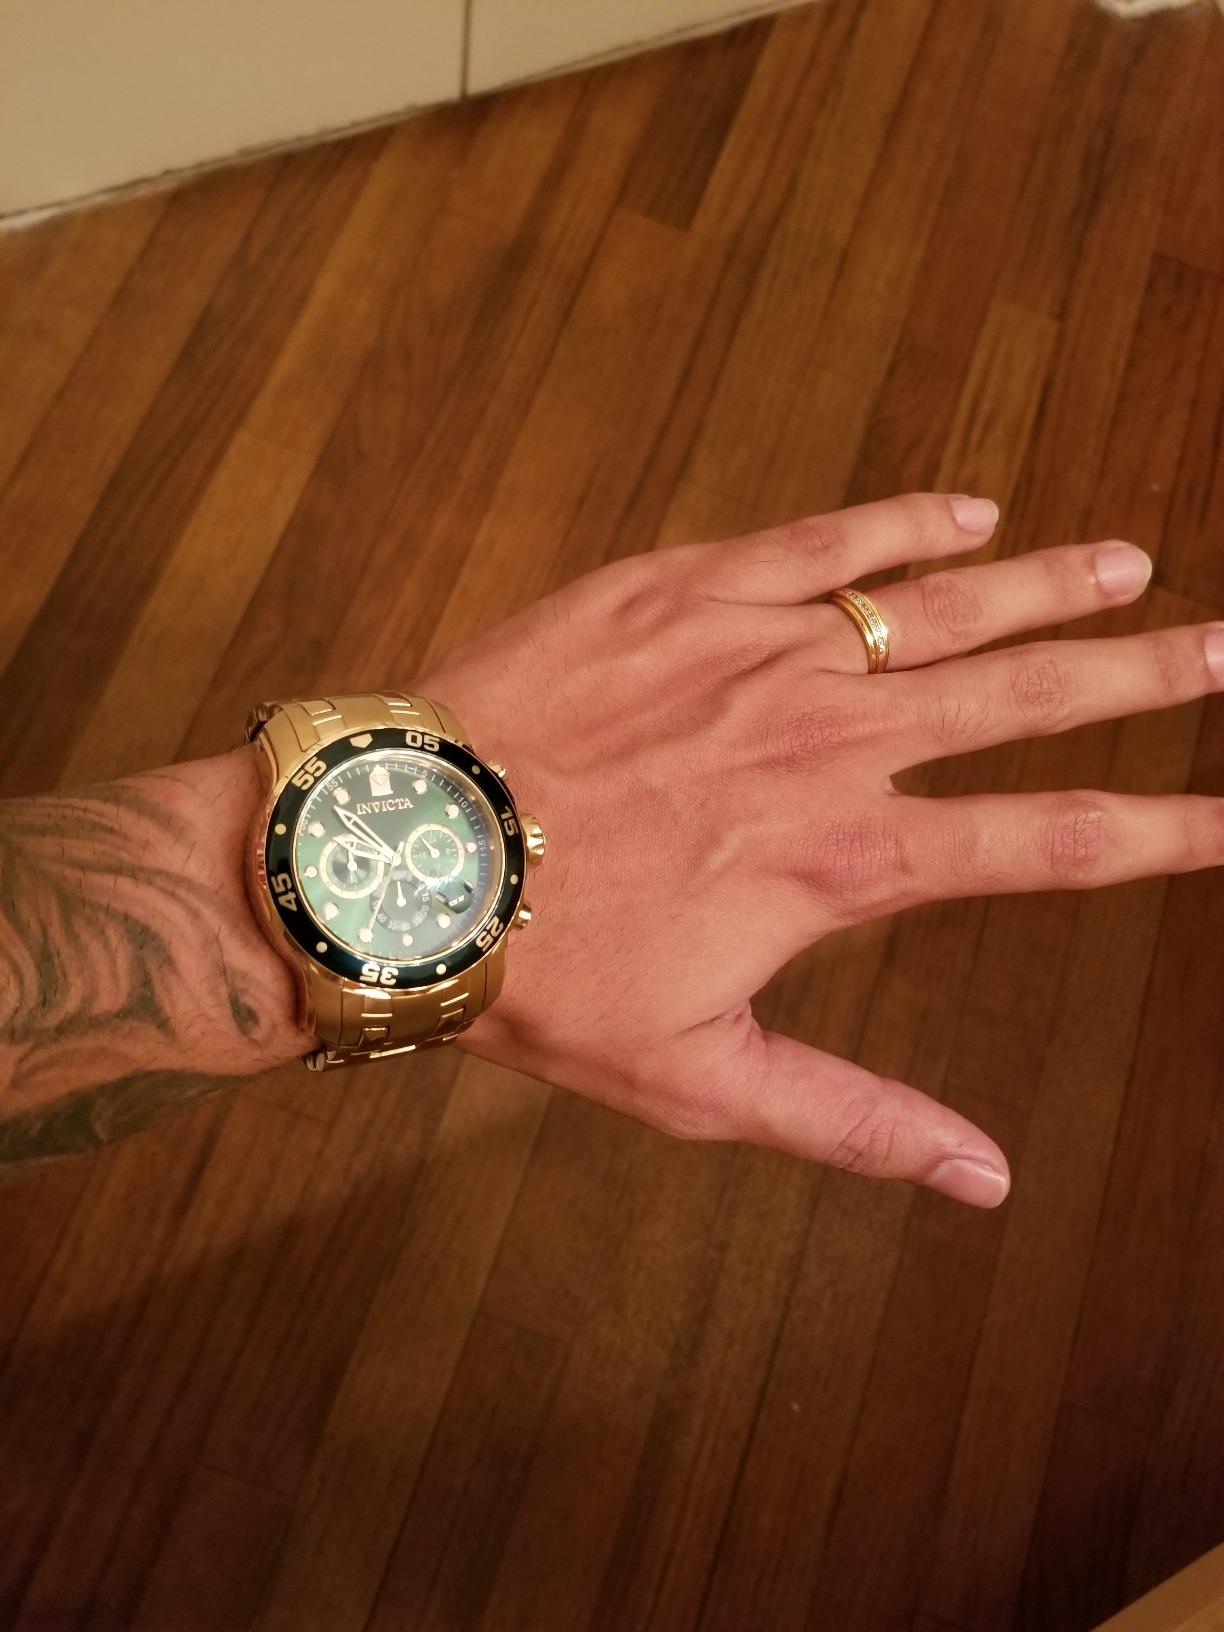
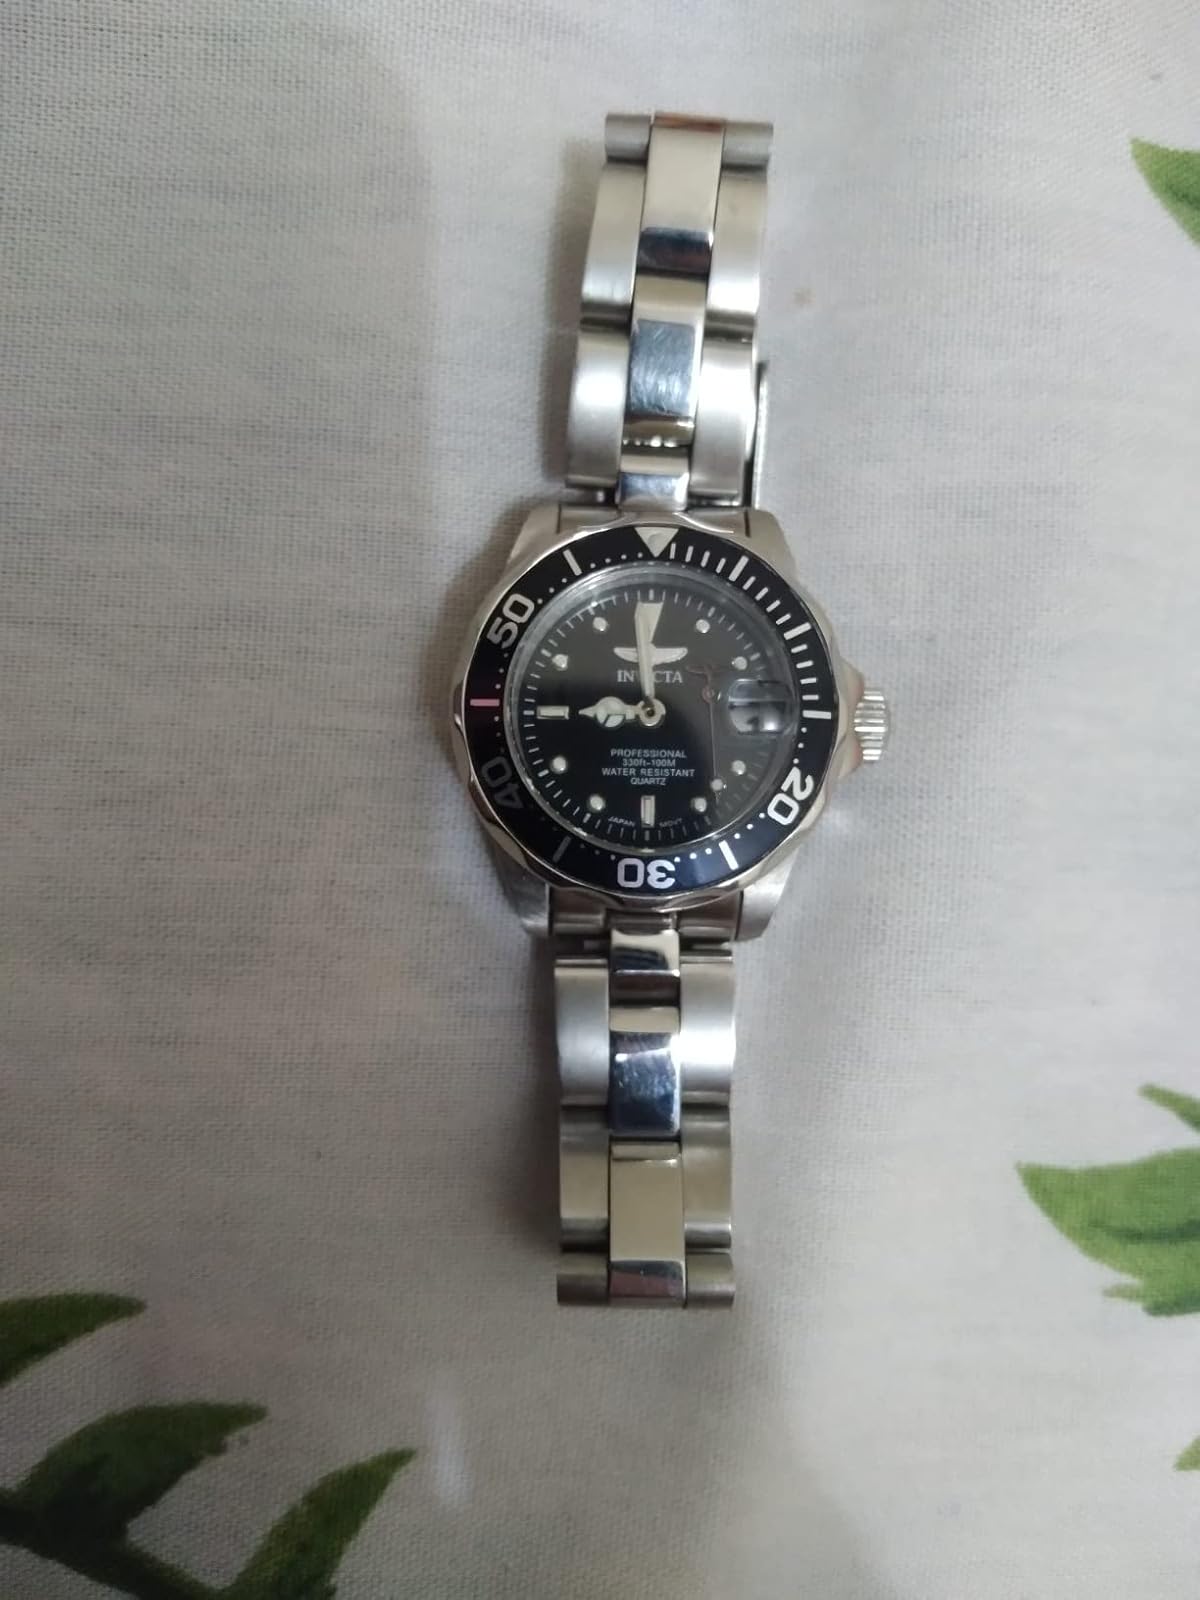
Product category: accessories_watch
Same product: no